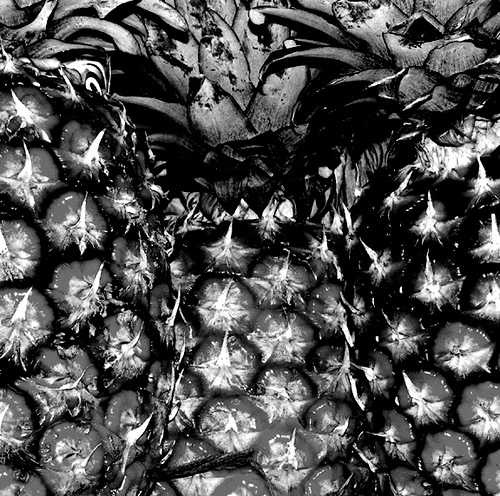
Label: Pineapple